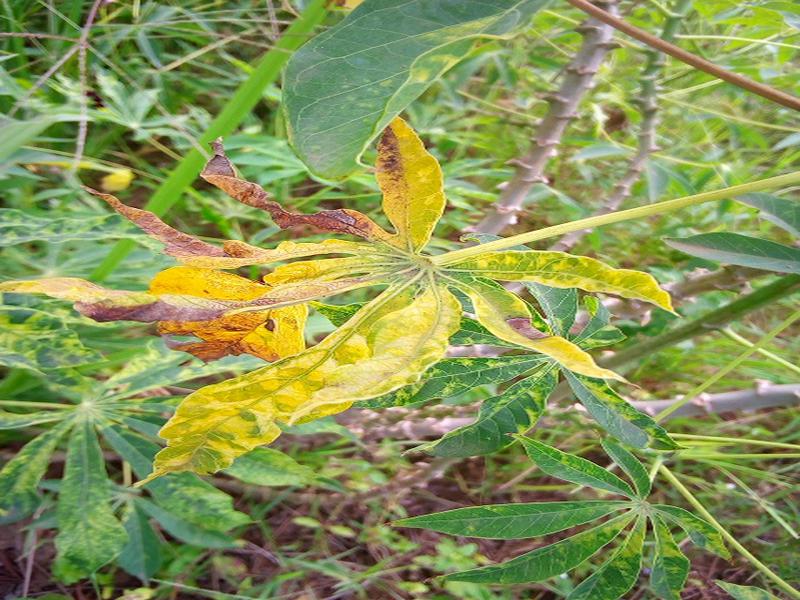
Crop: cassava
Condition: mosaic_disease